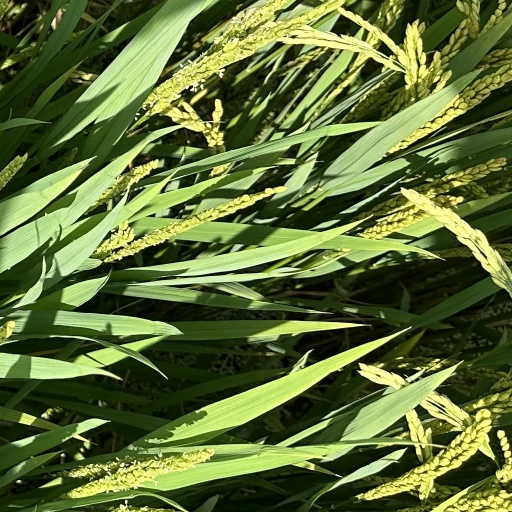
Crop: rice